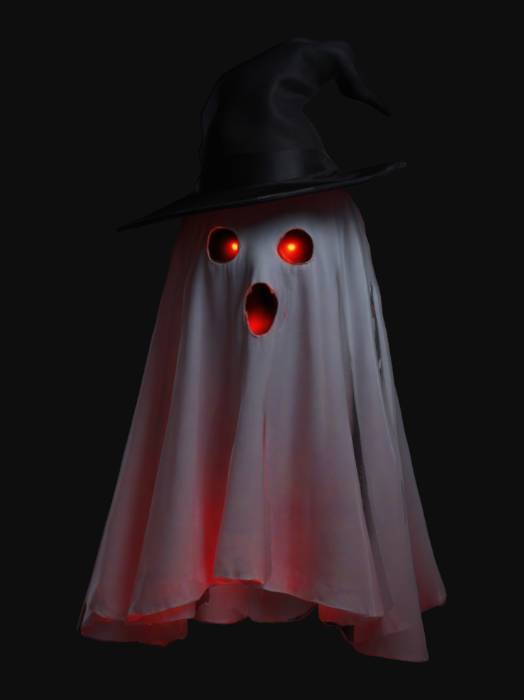
미적 점수 (1~10점): 2